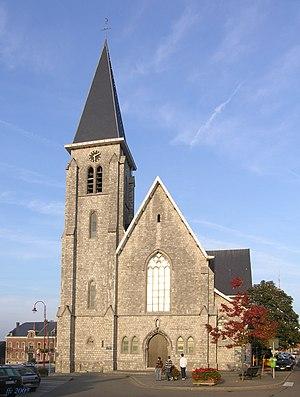
Blegny, Belgique: Église de Gertrude de Nivelles
Blegny est une commune francophone de Belgique située en Région wallonne dans la province de Liège, au pays de Herve.